Gulf Coastal Plain

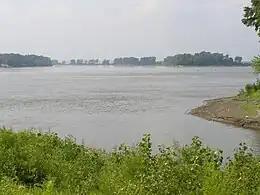
The Missouri River (center) joins with the Upper Mississippi River (right), more than doubling the flow south (left). Wood River, Illinois is in the foreground.

The small proportion of total water volume supplied from the great Missouri River basin is due to the light precipitation in that region. The lower Mississippi has no large tributaries from the lower east, but two important ones come from the west. The Mississippi Arkansas drainage area being a little less than the Ohio River and the basin of the Red River of Louisiana being about half as large. The Mississippi River drains an area of about one-third of the United States. The head of the coastal plain embayment is near the junction of the Ohio and the Mississippi. It flows southward for through the semi-consolidated strata of the plain. The river has eroded a valley about wide enclosed by bluffs one or two hundred feet high in the northern part. These bluffs decrease towards the south, but with local increase of height associated with a decrease in flood plain breadth on the eastern side where the Grand Gulf escarpment is traversed.